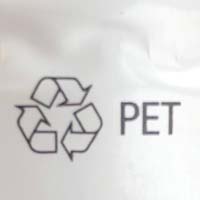
Plastic recycling code class: 1_polyethylene_PET